Rojava–Islamist conflict

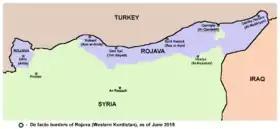
Rojava territory controlled by the YPG in June 2015

The war dragged on, as both IS and the YPG gained and lost territory to each other, other rebel groups and loyalists. YPG successes alarmed the Turks, who threatened invasion. In June, militants attacked Kobanî, killing over 200 people in gun battles.